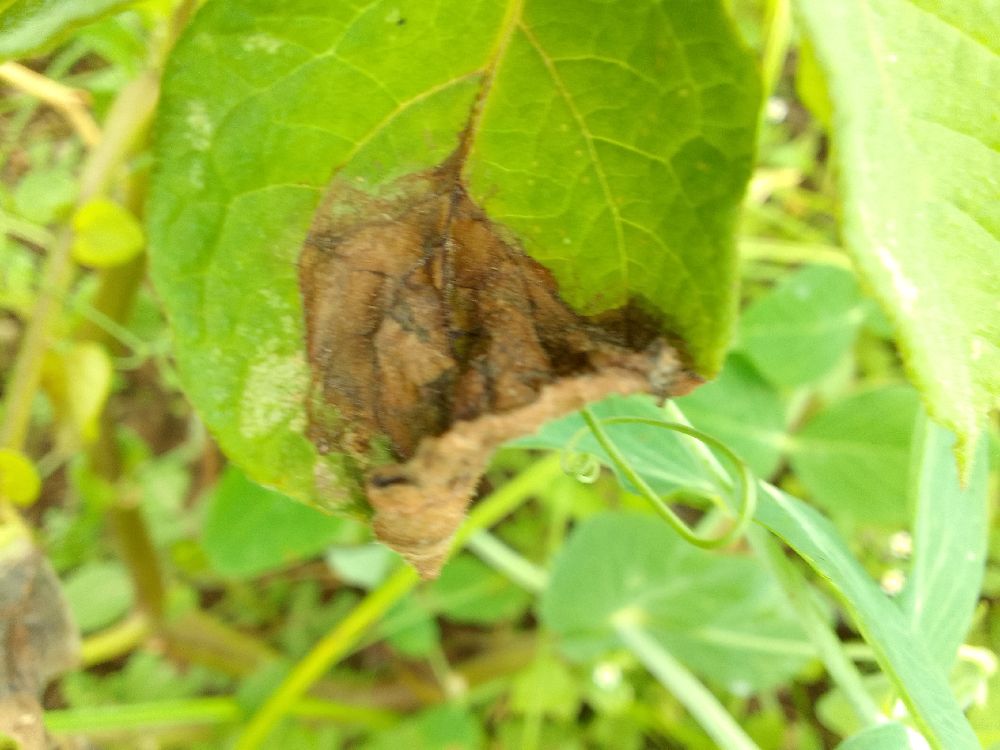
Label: Late blight